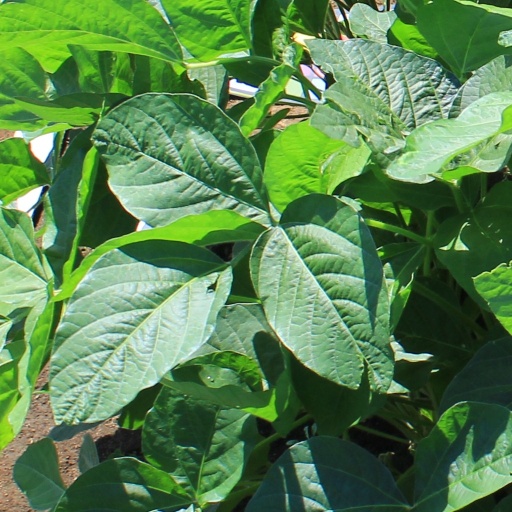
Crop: soybean